Michael Sack

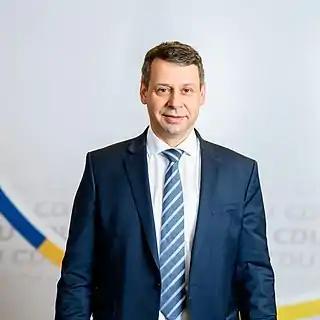
Sack in 2021

Michael Sack (born 9 August 1973) is a German politician of the Christian Democratic Union (CDU). From August 2020 to September 2021, he was leader of the party's Mecklenburg-Vorpommern branch. Previously, he was district administrator of Vorpommern-Greifswald. He was the CDU's lead candidate for the 2021 Mecklenburg-Vorpommern state election, and subsequently resigned as party leader.